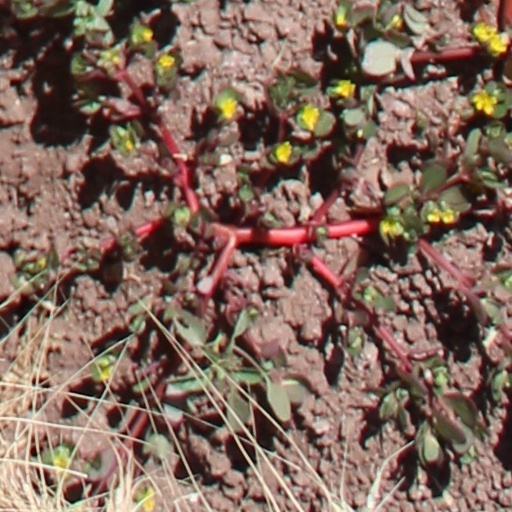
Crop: wheat